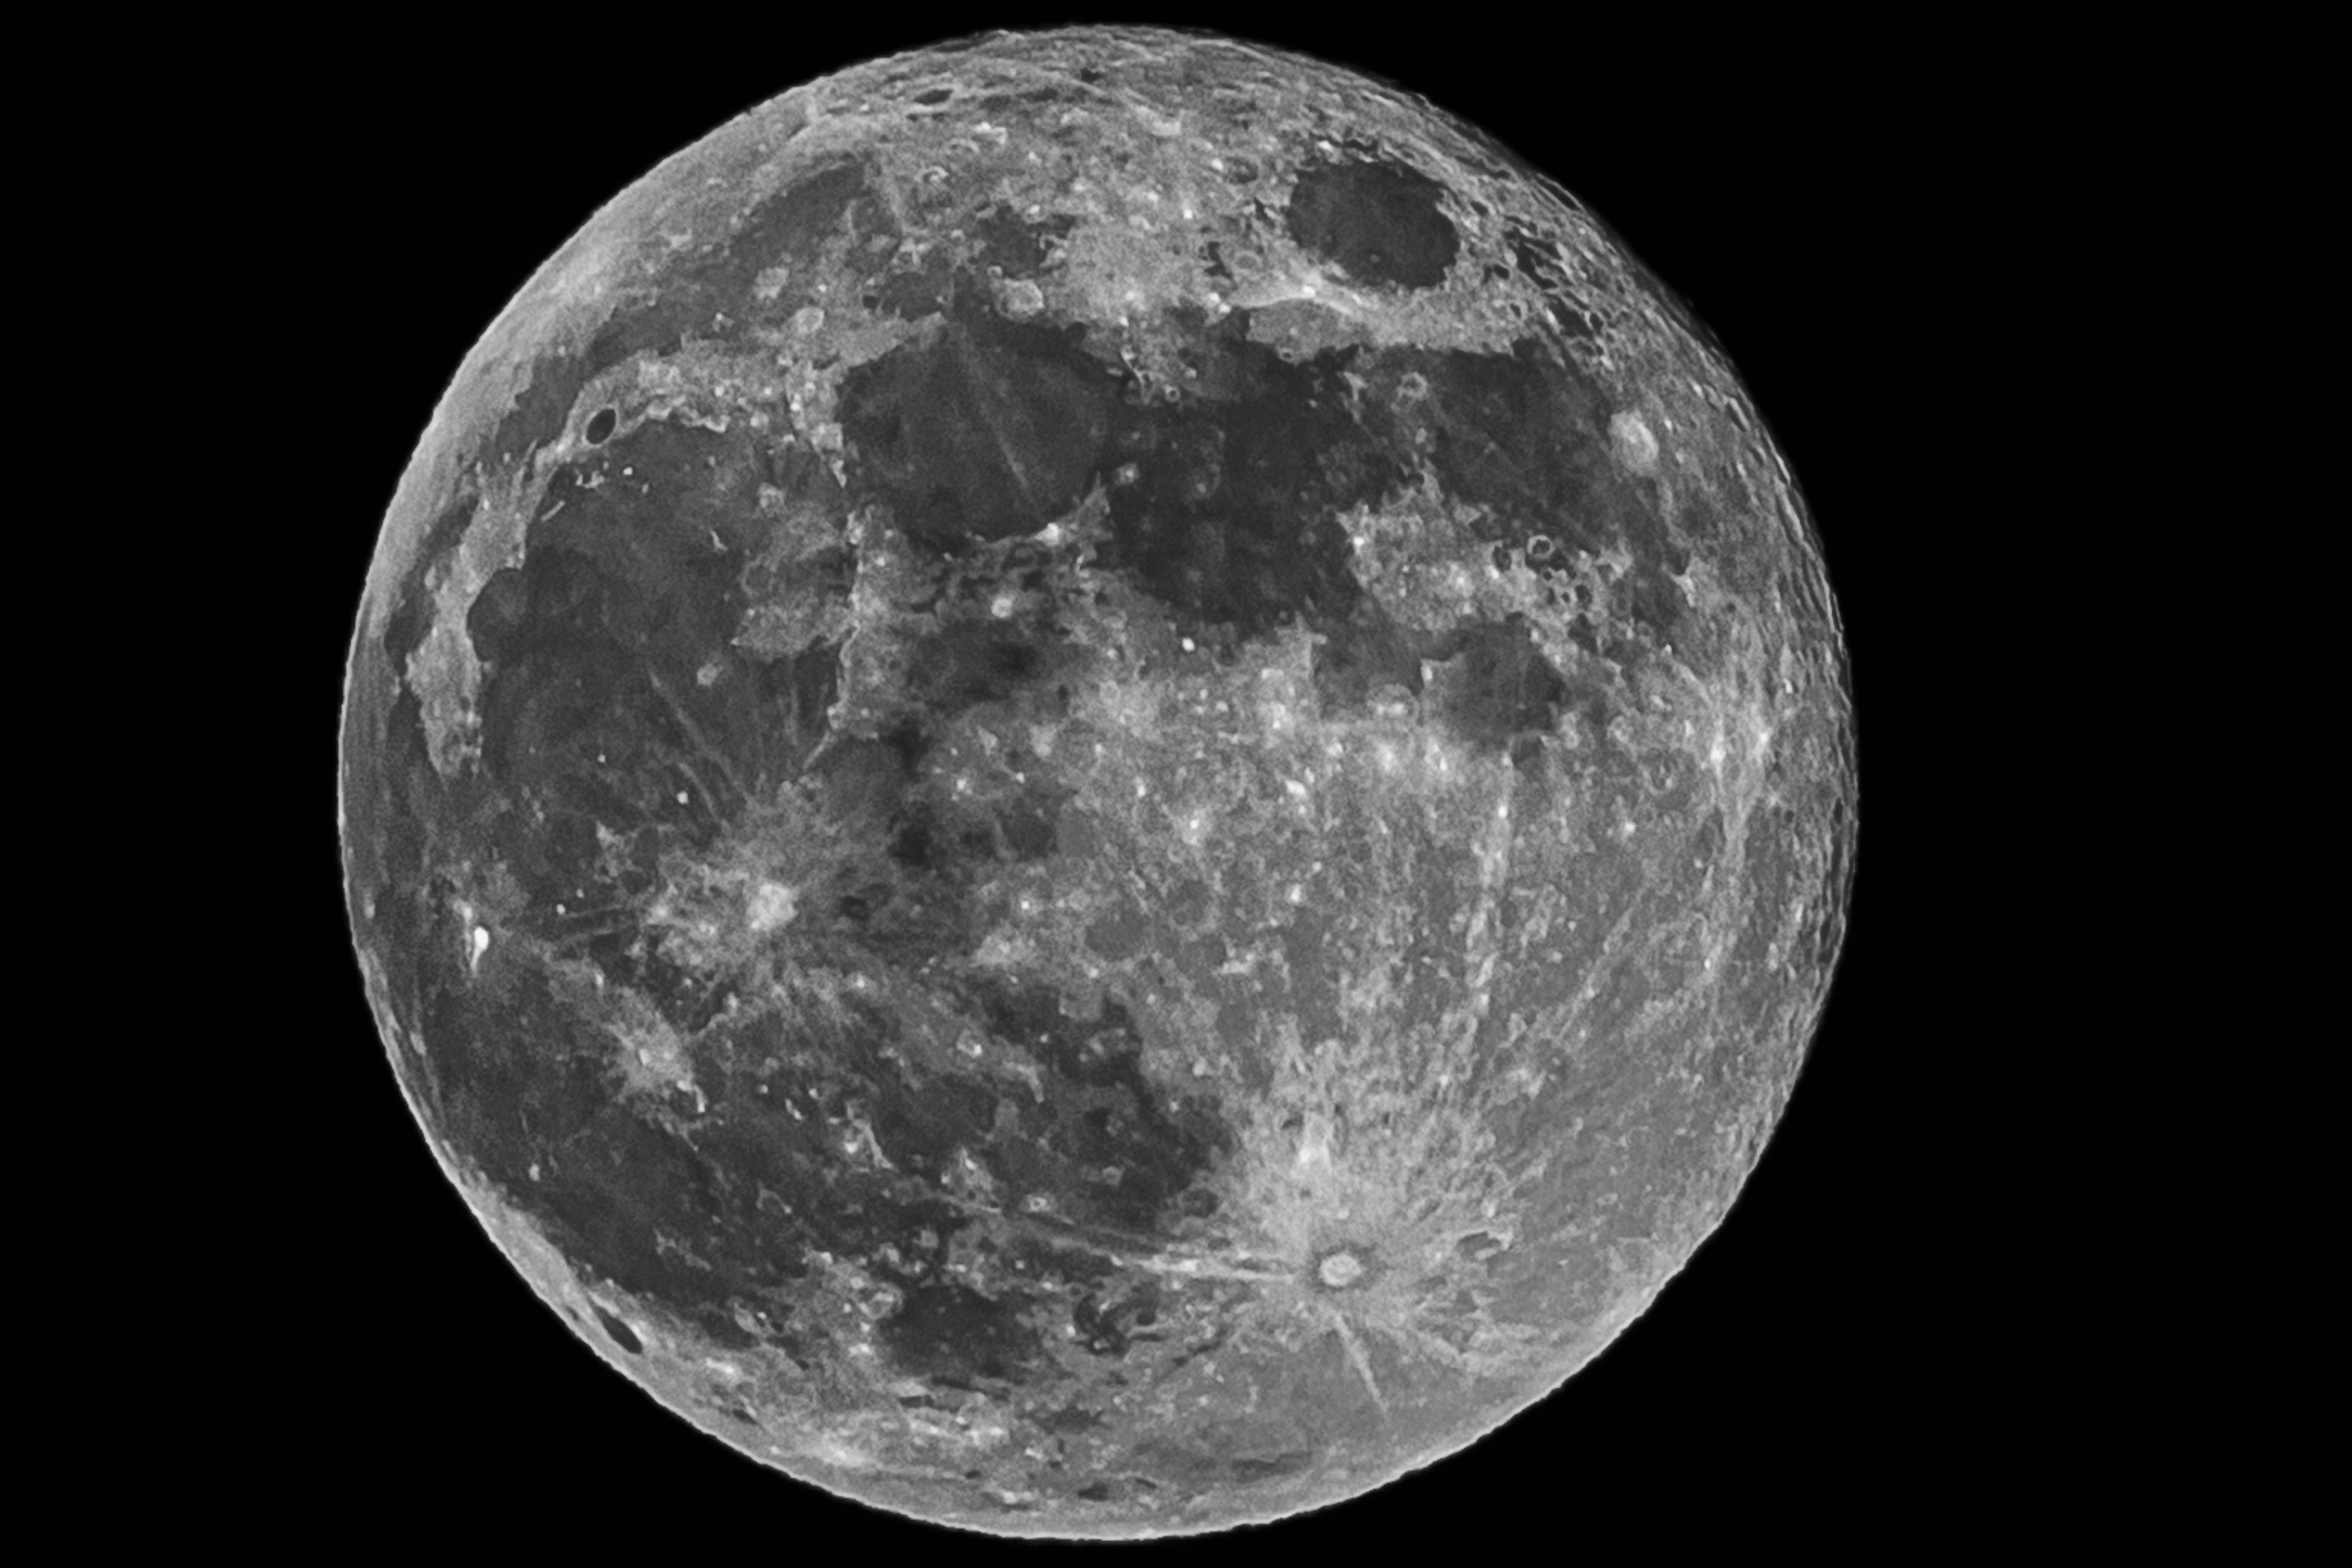
Full moon
A Close-up shot of the full moon against a black background. The entire round illuminated face of the moon is visible from Earth. The moon takes a purely spherical shape.
A photo taken at eye level. The colors of the image are dark, and the moon appears with a black and gray surface. The picture reflects the external nature and atmosphere. The moon appears bright so some details are visible such as its roundness.
Labels: Nature, Night, Outdoors, Astronomy, Moon, Outer Space, Full Moon, background
Camera: Canon Canon EOS 5DS R
Lens: EF100-400mm f/4.5-5.6L IS II USM, Canon EF 100-400mm f/4.5-5.6L IS II USM
Aperture: F9
Exposure: 1/80 sec
ISO: 100
Focal length: 400.0 mm